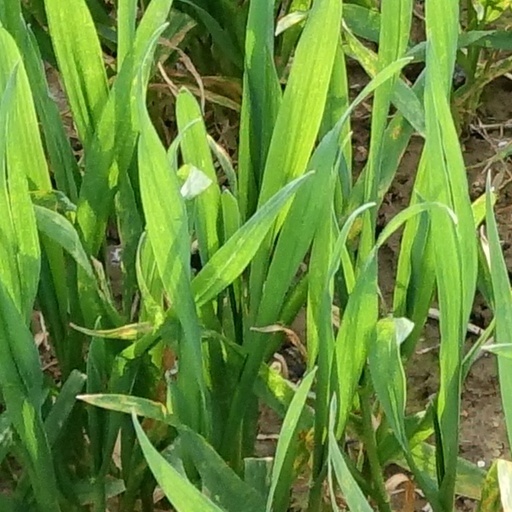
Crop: wheat